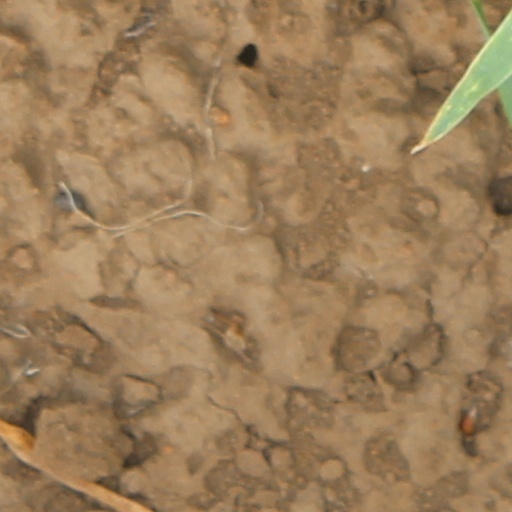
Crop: wheat